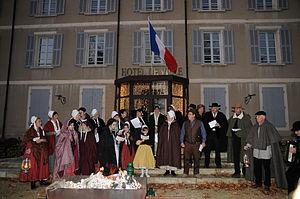
Cacho fio Noël 2011 à Beaumes-de-Venise
Le cacho fiò ou cacho-fue est une ancienne cérémonie liée à Noël et au solstice d'hiver durant laquelle l'on met une grosse bûche d'arbre fruitier au feu. Liée au paganisme, elle avait été christianisée puisqu'elle s'accompagnait d'une bénédiction, durant le transport de la bûche vers le foyer. Typiquement provençal, ce rite du cacho fiò, selon Frédéric Mistral, signifiait « mettre au feu ».